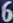
Number: 6